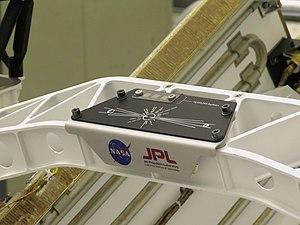
Mars 2020 est une mission spatiale d'exploration de la planète Mars développée par le JPL, établissement de l'agence spatiale américaine. La mission consiste à déployer l'astromobile Perseverance sur le sol martien pour étudier sa surface. Mars 2020 constitue la première d'une série de trois missions dont l'objectif final est de ramener des échantillons du sol martien sur Terre pour permettre leur analyse. Ce projet, considéré comme prioritaire par la communauté scientifique depuis plusieurs décennies, n'avait jamais reçu d'implémentation du fait de son coût, de ses difficultés techniques et du risque d'échec élevé. Pour remplir les objectifs de sa mission l'astromobile doit prélever une quarantaine de carottes de sol et de roches sur des sites sélectionnés à l'aide des instruments embarqués. Le résultat de ces prélèvements doit être déposé par l'astromobile sur des emplacements soigneusement repérés en attendant d'être ramenés sur Terre par une future mission étudiée conjointement par la NASA et l'Agence spatiale européenne. Selon le planning élaboré par les deux agences, le retour sur Terre est prévu pour 2031 sous réserve de son financement.